Thirty Years' War

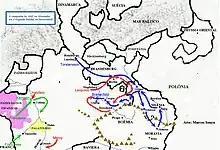
Campaigns during the Franco-Swedish phase (until 1642)

In March 1635, French soldiers entered the Valtellina, cutting the link between Spanish controlled Milan and the Empire. In May, their main army of 35,000 invaded the Spanish Netherlands, but withdrew in July after suffering 17,000 casualties. In March 1636, France joined the Thirty Years War as an ally of Sweden, whose loss of most of the territories gained by Gustavus and their taxes made it increasingly reliant on French financing. The Spanish then invaded northern France, causing panic in Paris before lack of supplies forced them to retreat. Despite the defection of most of their German allies, victory under Johan Banér at Wittstock on 4 October re-established Swedish predominance in northeast Germany.